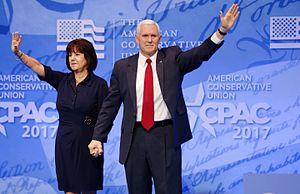
Michael Richard Pence, plus connu sous le nom de Mike Pence, né le 7 juin 1959 à Columbus, est un homme d'État américain, 48ᵉ et actuel vice-président des États-Unis.